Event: Hurricane Matthew
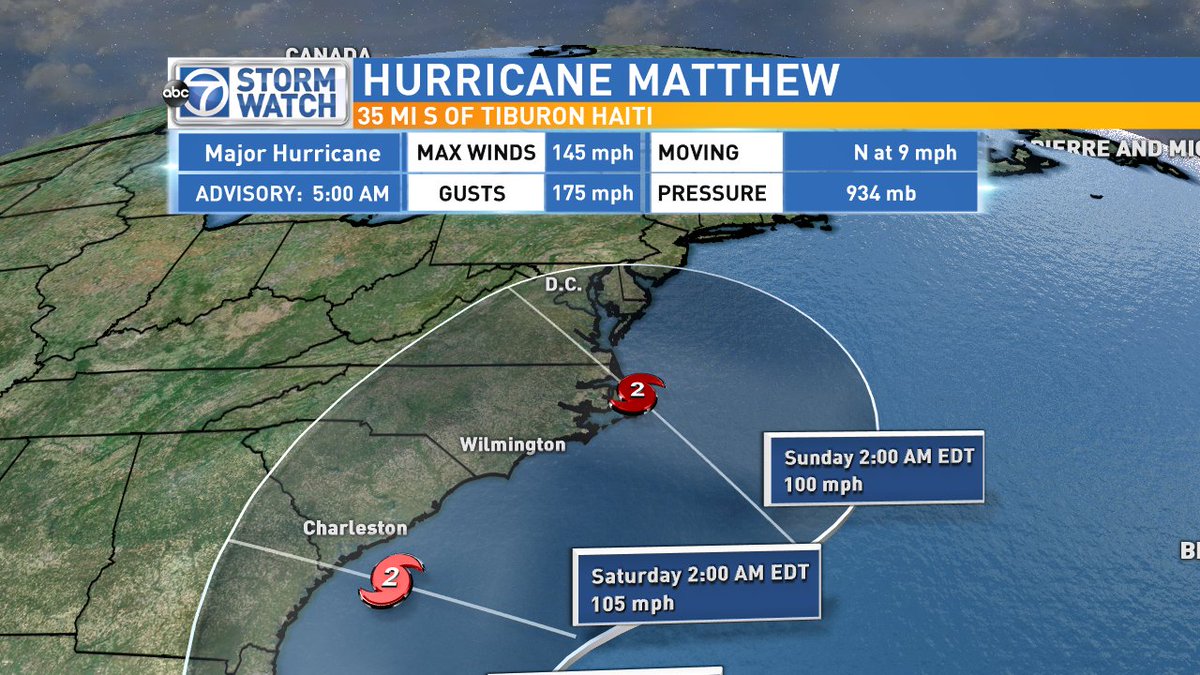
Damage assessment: damage